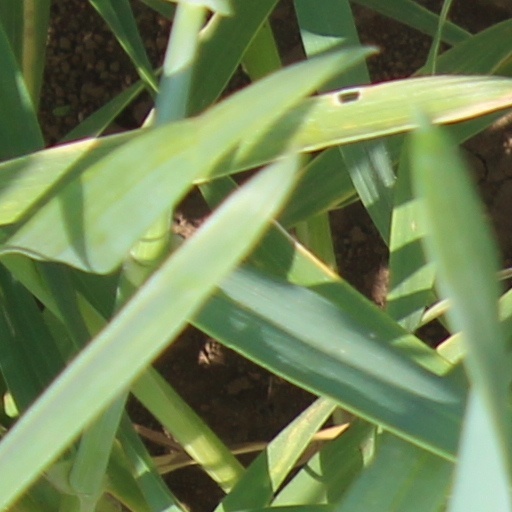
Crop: wheat